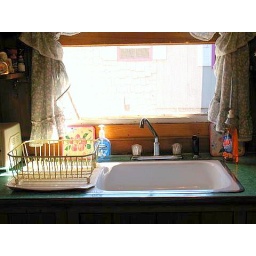
An enameled sink is set in a vintage green 50's style formica countertop.